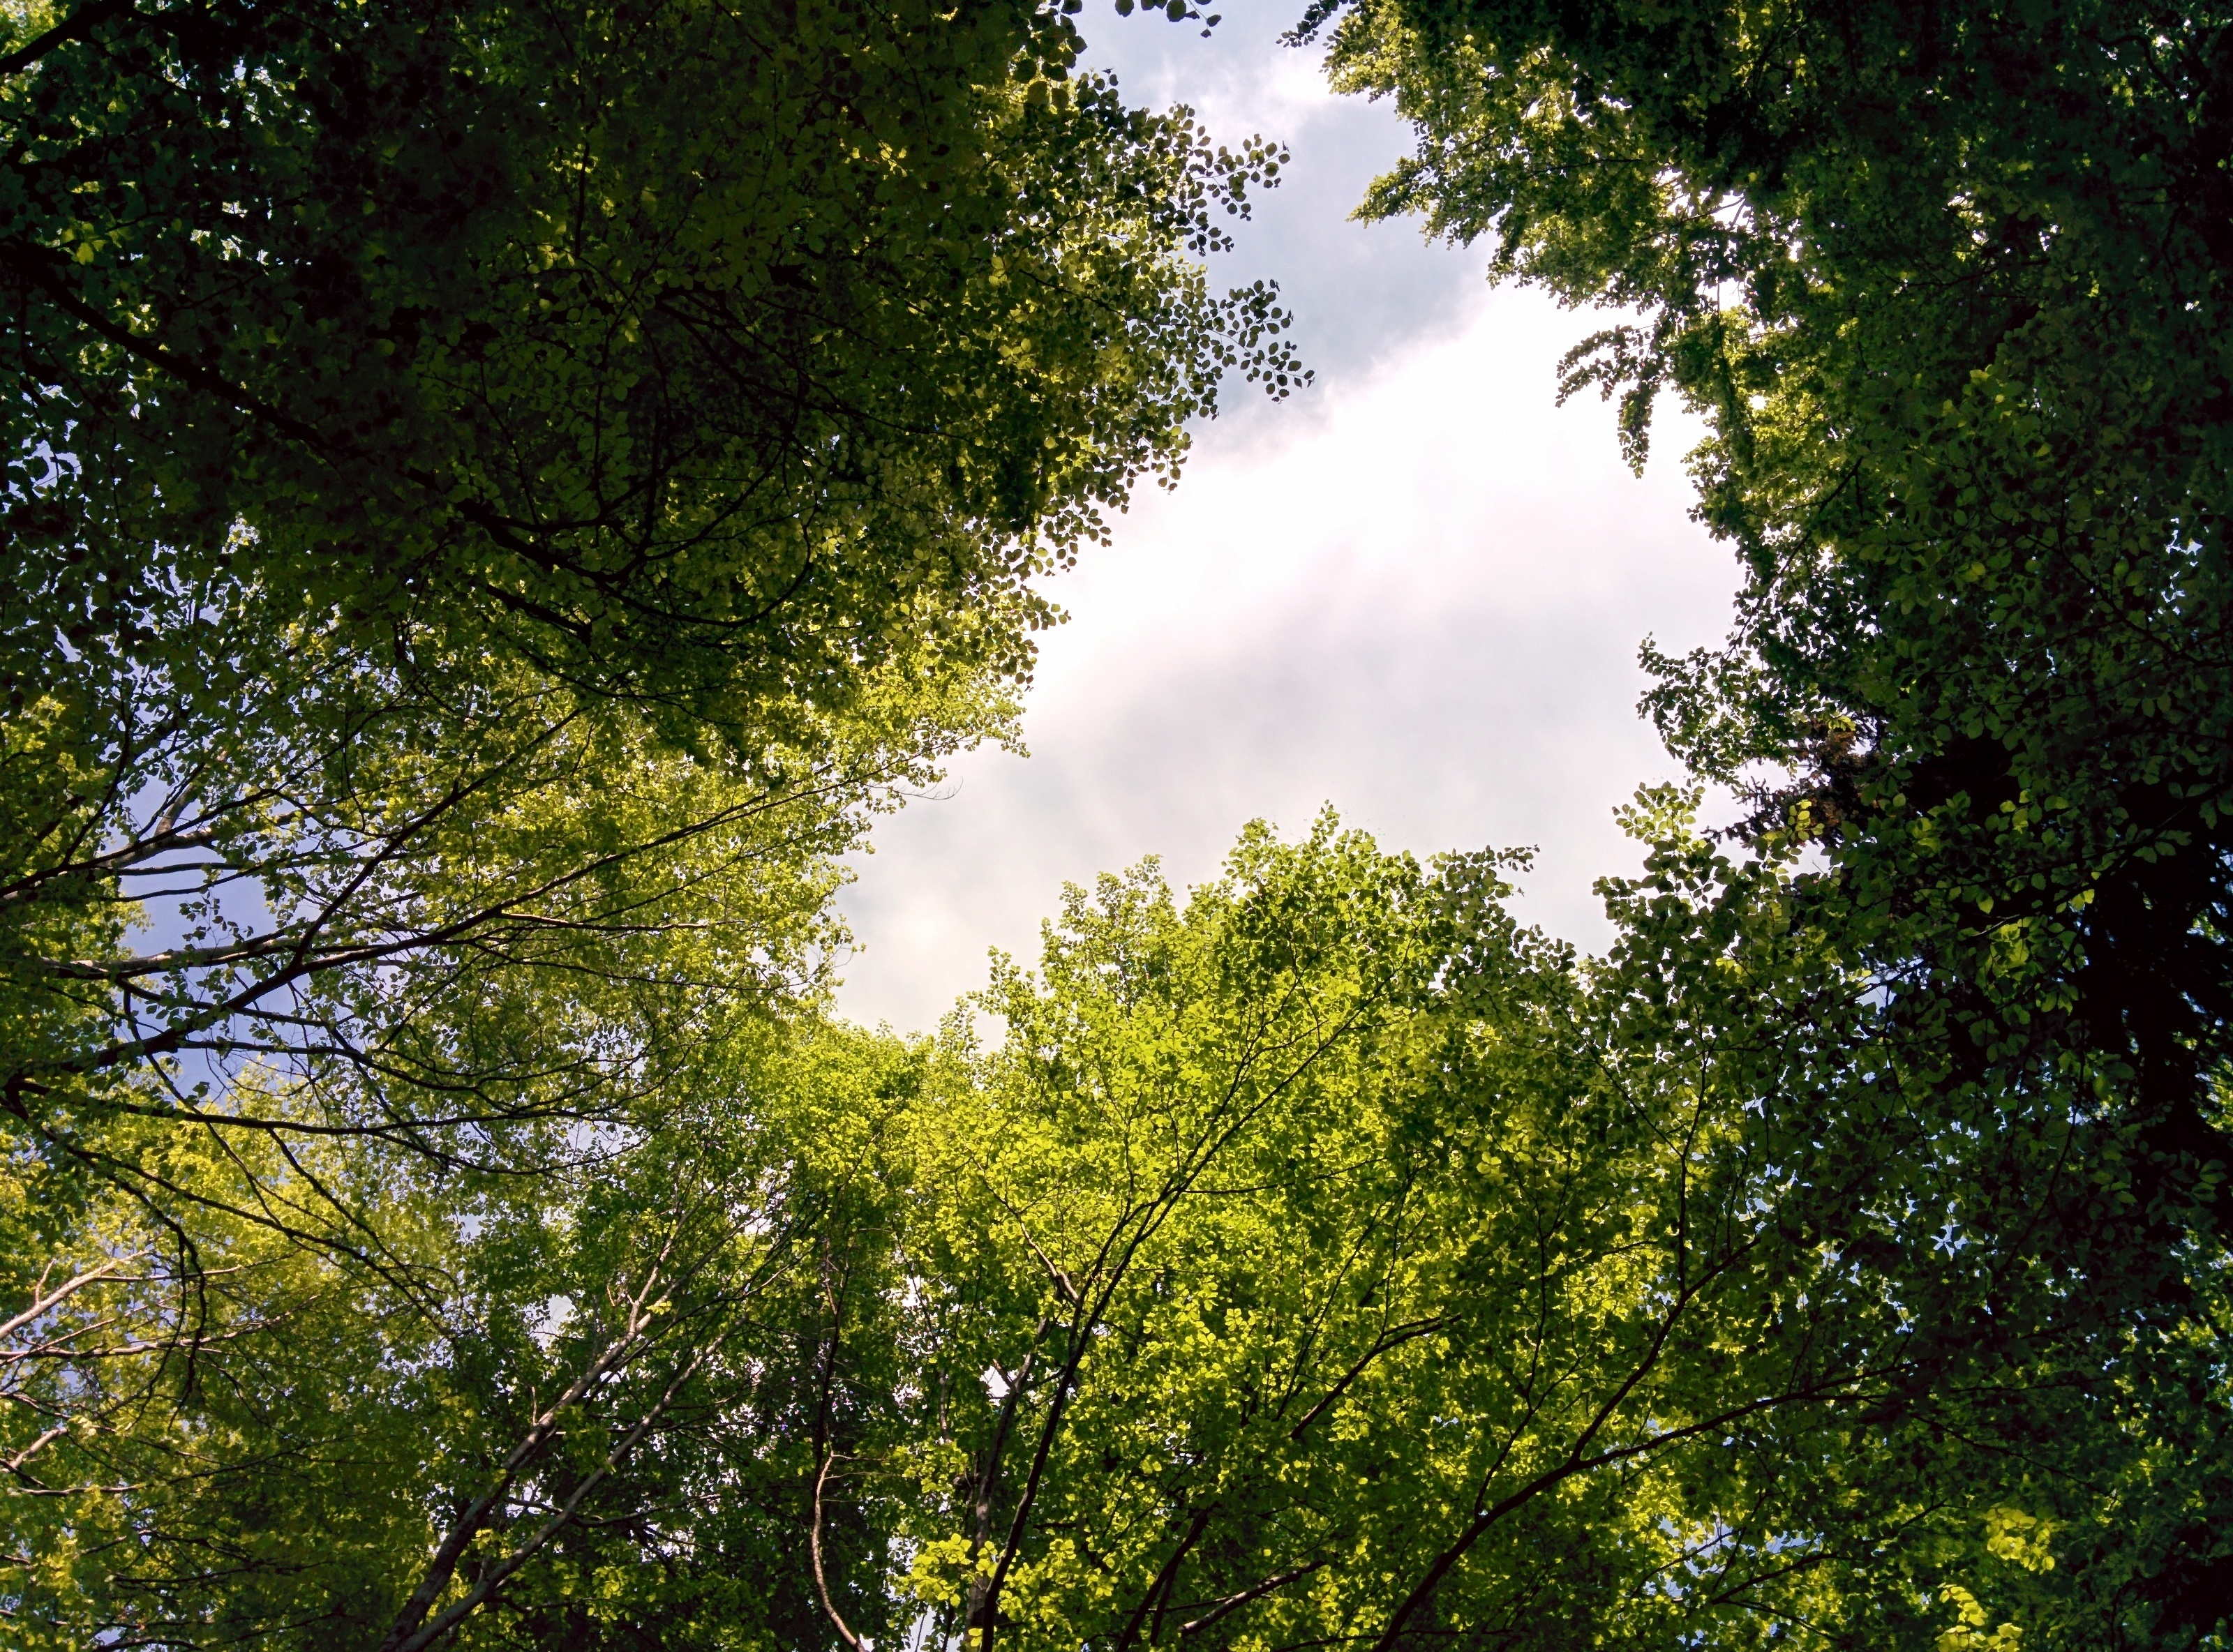
tree, nature, forest, branch, light, plant, sky, meadow, sunlight, leaf, flower, green, jungle, autumn, park, botany, flora, rainforest, woodland, habitat, natural environment, atmospheric phenomenon, woody plant